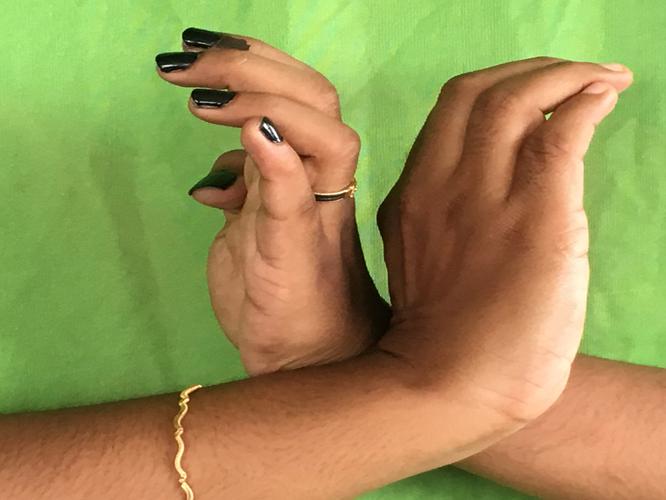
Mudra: Nagabandha
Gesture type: double_hand